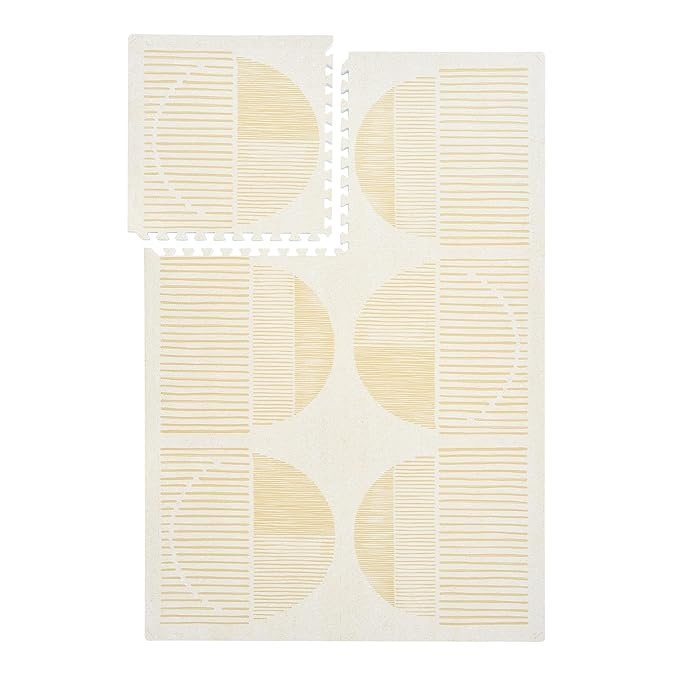
PopsyKosy Premium Exercise & Baby Foam Play Mats - Stylish & Large Non-Toxic Odorless Floor Mat - 6 Tiles - Spacious 6ft x 4ft - Peel-Resistant Reinforced, Soft Thick, Waterproof - Ecru Linen
Brand: PopsyKosy
About This 【STYLISH DESIGN】PopsyKosy mats are specially designed for you and your home. Our baby play mat not only provides a safe place for your baby to crawl and roll over, but it elevates your nursery, playroom or living room with a beautiful, modern design. 【LARGE AND THICKER FOAM PLAY MAT】The PopsyKosy playmat is a large and thick foam mat that comes with 6 interlocking tiles, each measuring 24"x24". The 0.5" thick padding provides a cushioned and safe play area for babies and toddlers, ensuring their comfort and safety during playtime. To maximize both the aesthetics and functionality of your play mat, choose a size configuration that covers the entire room/space. 【SAFE MATERIALS】Made from durable, shock-absorbing, odorless, and non-toxic EVA foam, our mats ensure safety and comfort. Using a unique printing method, it effectively addresses issues like sun fading and peeling that other brands often encounter, prevents small pieces from breaking off and being accidentally swallowed by babies, and enhances overall durability. With zero-benzene technology, it eliminates toxic odors found in many commercial products, ensuring non-toxic and safe floor mats. 【Extra Thick and Easy to Wipe】Up to 0.5 inches thick! Our mats are 100% waterproof, easy to clean and durable! Just wipe off the mess with a damp cloth and mild detergent, and they will be like new. With no extra trim pieces, our interlocking foam holds together extremely tightly and won't get ripped by those curious little fingers - which means less mess and choking hazards - ever! Our mat assembles easily in minutes and is the perfect play mat for babies. 【Environmental friendly】Using advanced materials exclusively developed, PopsyKosy mats are not only invisible products for baby and home decoration, but also contribute to the sustainable development of the planet. Overview Color : Ecru Linen Brand : PopsyKosy Special Feature : Cushioned Product Care Instructions : Wipe with Damp Cloth Item Thickness : 0.5 Inches Material Ethylene Vinyl Acetate (EVA) : Shape Square : Material Ethylene Vinyl Acetate (EVA) : Shape Square
Category: Baby & Toddler > Baby Toys & Activity Equipment > Play Mats & Gyms > Play Mats